Daryn Pittman

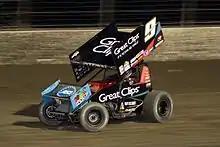
Pittman in 2013 at Dodge City Raceway Park

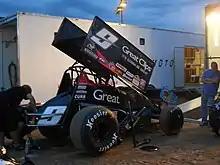
Pittman's 2013 car at Beaver Dam Raceway

Pittman started his sprint car career in 1996. He raced in the American Sprint Car Series before moving to full-time competition in the World of Outlaws Sprint Car Series starting in 1999. After two years in the series, Pittman made a late decision to pursue the World of Outlaws Gumout Racing Series championship in 2001, after a poor start on the national tour; he wound up winning the support series' season title.